Marcel Duchamp

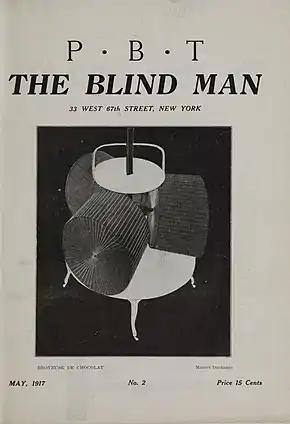
The cover of the second (and final) issue of "The Blind Man" (May 1917) featured a graphic reference to Duchamp's painting "The Chocolate Grinder". The issue is best known for its response to "Fountain" not being displayed at the purportedly open inaugural exhibition of the Society of Independent Artists.

Duchamp studied art at the Académie Julian from 1904 to 1905, but preferred playing billiards to attending classes. The Académie Julian was one of several "independent" academies that sprang up in reaction to the Ecole des Beaux-Arts. During this time, Duchamp drew and sold cartoons that reflected his ribald humour. Many of his drawings use verbal puns (sometimes spanning multiple languages), visual puns, or both. Such play with words and symbols engaged his imagination for the rest of his life.